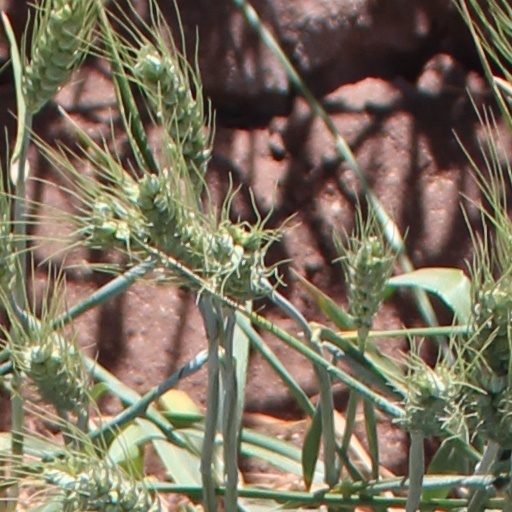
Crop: wheat